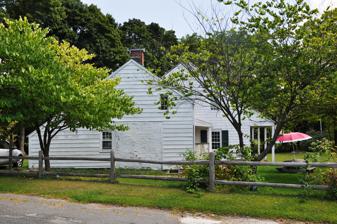
Building: Hammond House (Eastview, New York)
Country: United States of America
Year built: 1720
Historic house in New York, United States United States historic place Hammond House U.S. National Register of Historic Places West profile and south elevation, 2014 Show map of New York Show map of the United States Location Eastview, NY Nearest city White Plains Coordinates 41°4′34″N 73°48′42″W / 41.07611°N 73.81167°W / 41.07611; -73.81167 Area less than one acre Built 1720 ( 1720 ) Architect William Hammond NRHP reference No. 80002790 Added to NRHP May 6, 1980 The Hammond House is located on Grasslands Road ( New York State Route 100C ) in the Eastview [ Note 1 ] section of the town of Mount Pleasant, New York , United States. It is a wooden building whose oldest part dates to the 1720s, with latter additions during the 19th century. In 1980 it was added to the National Register of Historic Places . It is one of the oldest houses in Westchester County , and one of only two remaining tenant houses from the Philipsburg Manor . It also has a rich Revolutionary War history. Col. James Hammond, son of the original owner, commanded the Patriot Westchester Militia . Some historical evidence supports a legend that George Washington visited the house for a brief conference with Hammond in 1780, leaving just before the house was surrounded by Loyalists . During the war the Hammond family bought the land; they held on to it until the 1920s, when New York City acquired the property to protect its watershed . It was planning to demolish the structure, when the county historical society bought the deteriorating house and restored it for use as a historic house museum . It remained open in that capacity for another half-century. When the society shifted its focus to primarily serving as an archive , it sold it to New York Medical College , which used as a medical research laboratory for a decade. It was again saved from potential demolition by two brothers who bought it in the 1990s. They have been restoring it. Building The house occupies a 1-acre (4,000 m 2 ) lot on the east corner of a short, unnamed dead-end street that runs off Grasslands from the north roughly midway between Saw Mill River Road ( New York State Route 9A ) and the Sprain Brook Parkway in the Eastview section of the town of Mount Pleasant . [ Note 2 ] The terrain is gently rolling, with the land across the road sloping to the south towards Mine Brook , a tributary of the Saw Mill River to the west. While the area is open and clear, there are no other residences nearby, with most development taking the form of large building complexes. New York Medical College and Westchester Medical Center are to the north, across open space where new construction has gone up recent years. Across the road to the south is a large wooded area, with office parks beyond. Big-box retailers and associated strip malls are located along Saw Mill. A line of trees along the road and a wooden fence on the other bounds set off the lot, with the street serving as a driveway. The house itself is in three sections. The main block is a five- bay one-and-a-half-story structure with a shingled gabled roof pierced by a single brick chimney in the center. It is sided in clapboard . Running the full length of the south (front) facade is a porch. The overhanging roof eave is supported by six square wooden pillars. The main entrance, a paneled and glazed wooden door, is located the center. It has wrought iron hardware and a glazed transom above. All the windows on the first story front and sides are 12-over-8 double-hung sash flanked by wooden shutters ; those on the west facade are original to the house. The attic windows are six-over-six double-hung sash without shutters. On the north side, where fenestration is less regular, two shed-roofed dormer windows pierce the roof on the west side. The two-bay west wing was built separately elsewhere, moved and later attached to the main block. Its roof is similarly gabled, but in a saltbox style, lower in the north than the south. Like the main block, the roof and sides are clapboard and shingled respectively. However, a large section of the west wall is bricked in where the fireplace was, and the chimney is at the end, reflecting that alteration as well. A small shed-roofed porch supported by a single square wooden pillar shelters the house's secondary entrance, protected also by a modern screen door. The other front bay has a 12-over-8 double-hung sash window like those on the main block. On the west elevation is one six-over-six double-hung sash north of the bricking, and two six-light casement windows at the attic level, which does not rise as high as the main block. The east wing is a two-story, two-bay addition. It has the same exterior treatment and gabled roof as the main block and west wing. The roof's slope is slightly gentler than the main block, and like the west wing its chimney is on the end. The first-story windows are six-over-six; the upper story has the same six-light casement seen on the west wing. Inside, the main front entrance opens into a small front hall. On the west is the original parlor, with its original fireplace; opposite is the original kitchen. A large bedroom, with a fireplace, and several smaller rooms adjoin the kitchen. From the parlor is the western addition, now the kitchen wing, with two antechambers on its kitchen. It, too, has a fireplace. The rooms all have their original wideboard flooring. All rooms have plaster walls, except for two in the parlor, which are wood. Some of the original wooden doors remain as well. A main staircase in the rear and a secondary one in the kitchen lead up to the unfinished attics. There is no basement . History After two relatively stable centuries, the house's more recent history has seen more periods of uncertainty. 1719–1860: Construction and expansion Bermuda -born William Hammond came to the colonial Province of New York in the early years of the 18th century. He eventually earned enough to lease 200 acres (81 ha) of farmland on the Philipsburg Manor , the colonial land grant that took up what is today most of eastern Westchester County . He began building a house there in 1719, now the main block of the existing building, and finished it the following year. The house is architecturally noteworthy for several reasons. First, its full-length front porch under the overhanging roof is similar to that on the Elijah Miller House , also listed on the National Register , in nearby North White Plains , built a few years later. Second, Hammond built the house without a basement and with its structural beams dovetailing with each other, so that the house could easily be dismantled, moved and reassembled in another location if he lost his lease (it has been described as an early version of a mobile home ). Third, of the approximately 200 homes known to have been built by tenant farmers on the manor, it is one of only two that have survived. Hammond would never need to move. He became a fixture of the community, serving as captain of the local militia from 1755 on. He also became an elder of the Old Dutch Church of Sleepy Hollow , the oldest church in New York and today a National Historic Landmark . Upon William's death in 1762, his eldest son, James, inherited the house and leasehold. James Hammond followed his father into the local militia, serving as its captain as well when it fought on the Patriot side during the Revolutionary War shortly after he was promoted to lieutenant colonel. In August 1776, he was promoted to full colonel shortly before leading his troops into the Battle of White Plains . Some recently discovered evidence supports a long-retold legend that, minutes after George Washington left a brief meeting with Hammond at the house in 1780, it was surrounded by opposing Loyalists . Seeking to capture Washington, they instead settled for Hammond, and he was held prisoner on a ship on the Hudson River for a year and a half, then released at the end of the war. With the end of the war and the beginning of American independence came the end of the manor system. Hammond was able to buy not only the land the house stood on but the surrounding 242 acres (98 ha), where he continued growing wheat and flax. He further followed his father's footsteps to the leadership of the Old Dutch Church in Sleepy Hollow, where he was elected a trustee in 1786. James Hammond died in 1810. His family inherited the house; it stayed in their ownership for several generations over the course of the 19th century. Several of his descendants distinguished themselves in the military as well. Twice during their ownership, the house was expanded. In 1835 a small detached cottage on the property was moved and attached to the house, becoming the west wing. A quarter-century later, in 1860, the east wing was built. 1861–present: Ownership changes and preservation The Hammonds eventually departed, and the house was left unoccupied. By the early 20th century it came into the ownership of the New York City Bureau of Water Supply . It was the only improvement on a 157-acre (64 ha) parcel surrounding the important junction of the Catskill and Delaware aqueducts . To better protect the city's water supply , the bureau planned to demolish the neglected and deteriorated structure. In 1926, however, the Westchester County Historical Society persuaded the city to sell them just the house for $50 ($900 in modern dollars ). As part of the transaction, the city retained the right to demolish the structure and the society retained the right to move it, as well as use the acre around the house for its purposes. The society restored the house and reopened it three years later, operating it as a historic house museum , with a "hodge-podge" of displays that inaccurately represented early 19th century farm life as being authentic to the period of the house's construction. During the next half-century, the house would become known around the county for its museum use. The society did some minor repairs, replacing some floorboards and replastering some walls. After the 1960s, however, it limited its work to routine maintenance, neglecting the building's structural system . The house's 1976 listing coincided with a change in the society's mission from historic preservation to historical research, to the detriment of the house and its contents. Potentially valuable artifacts and records languished in unorganized, insufficiently protected conditions within the house. By the early 1980s it was obvious that some more work needed to be done. With a grant from the Norcross Wildlife Foundation , the society commissioned a historic structure report. It turned out that repairs would cost $500,000. Since they could not justify that level of spending without assurances that the city would not invoke its right to tear down the house, the society's board tried to persuade the city to donate the underlying acre or sell it to the society at a token price. Those discussions were unsuccessful, and in 1984 the board turned to another Westchester-based historic preservation organization, Historic Hudson Valley (HHV), which operates and maintains several historic homes, including some National Historic Landmarks , as far north as Annandale-on-Hudson in Dutchess County . The board hoped that HHV would help them with moving the house, the city's preferred option, to the main Philipsburg Manor house in Sleepy Hollow , a site managed by that organization. HHV was interested, but only found the main block worth preserving, as it was the original house. The society's board was unwilling to sacrifice the wings. So, in 1989, it went public with its predicament and put the house up for sale. It hoped to be able to keep it on the original site, but said it would talk with anyone who had a viable plan for adaptive reuse . The poorly stored artifacts and records were moved to the county's newly built Records Center in Elmsford . At the end of that year it announced that it had found a buyer—nearby New York Medical College , which was starting to expand in the area to the north of the house, along with Westchester Medical Center , the former Grasslands Hospital. The sale price was undisclosed at the time, but it was reported that the college would pay $50,000 to update the house's electrical and heating systems, as well as repaint both the interior and exterior. The house became its center for field research on Lyme disease , then a growing public health problem during Westchester's summer months. By 1995, however, the house was again facing the threat of demolition or relocation. Antiques dealer Frederick Rock and his younger brother Michael were able to put together the money to buy it, and spent several years fixing it up so he could live there. A folk music enthusiast, he began hosting regular hootenannies in 1999. These grew into a series of backyard performances featuring artists like The Kennedys , Jack Hardy and Terre and Maggie Roche . See also National Register of Historic Places listings in northern Westchester County, New York Notes